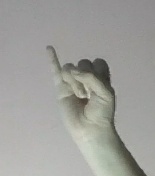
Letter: meem